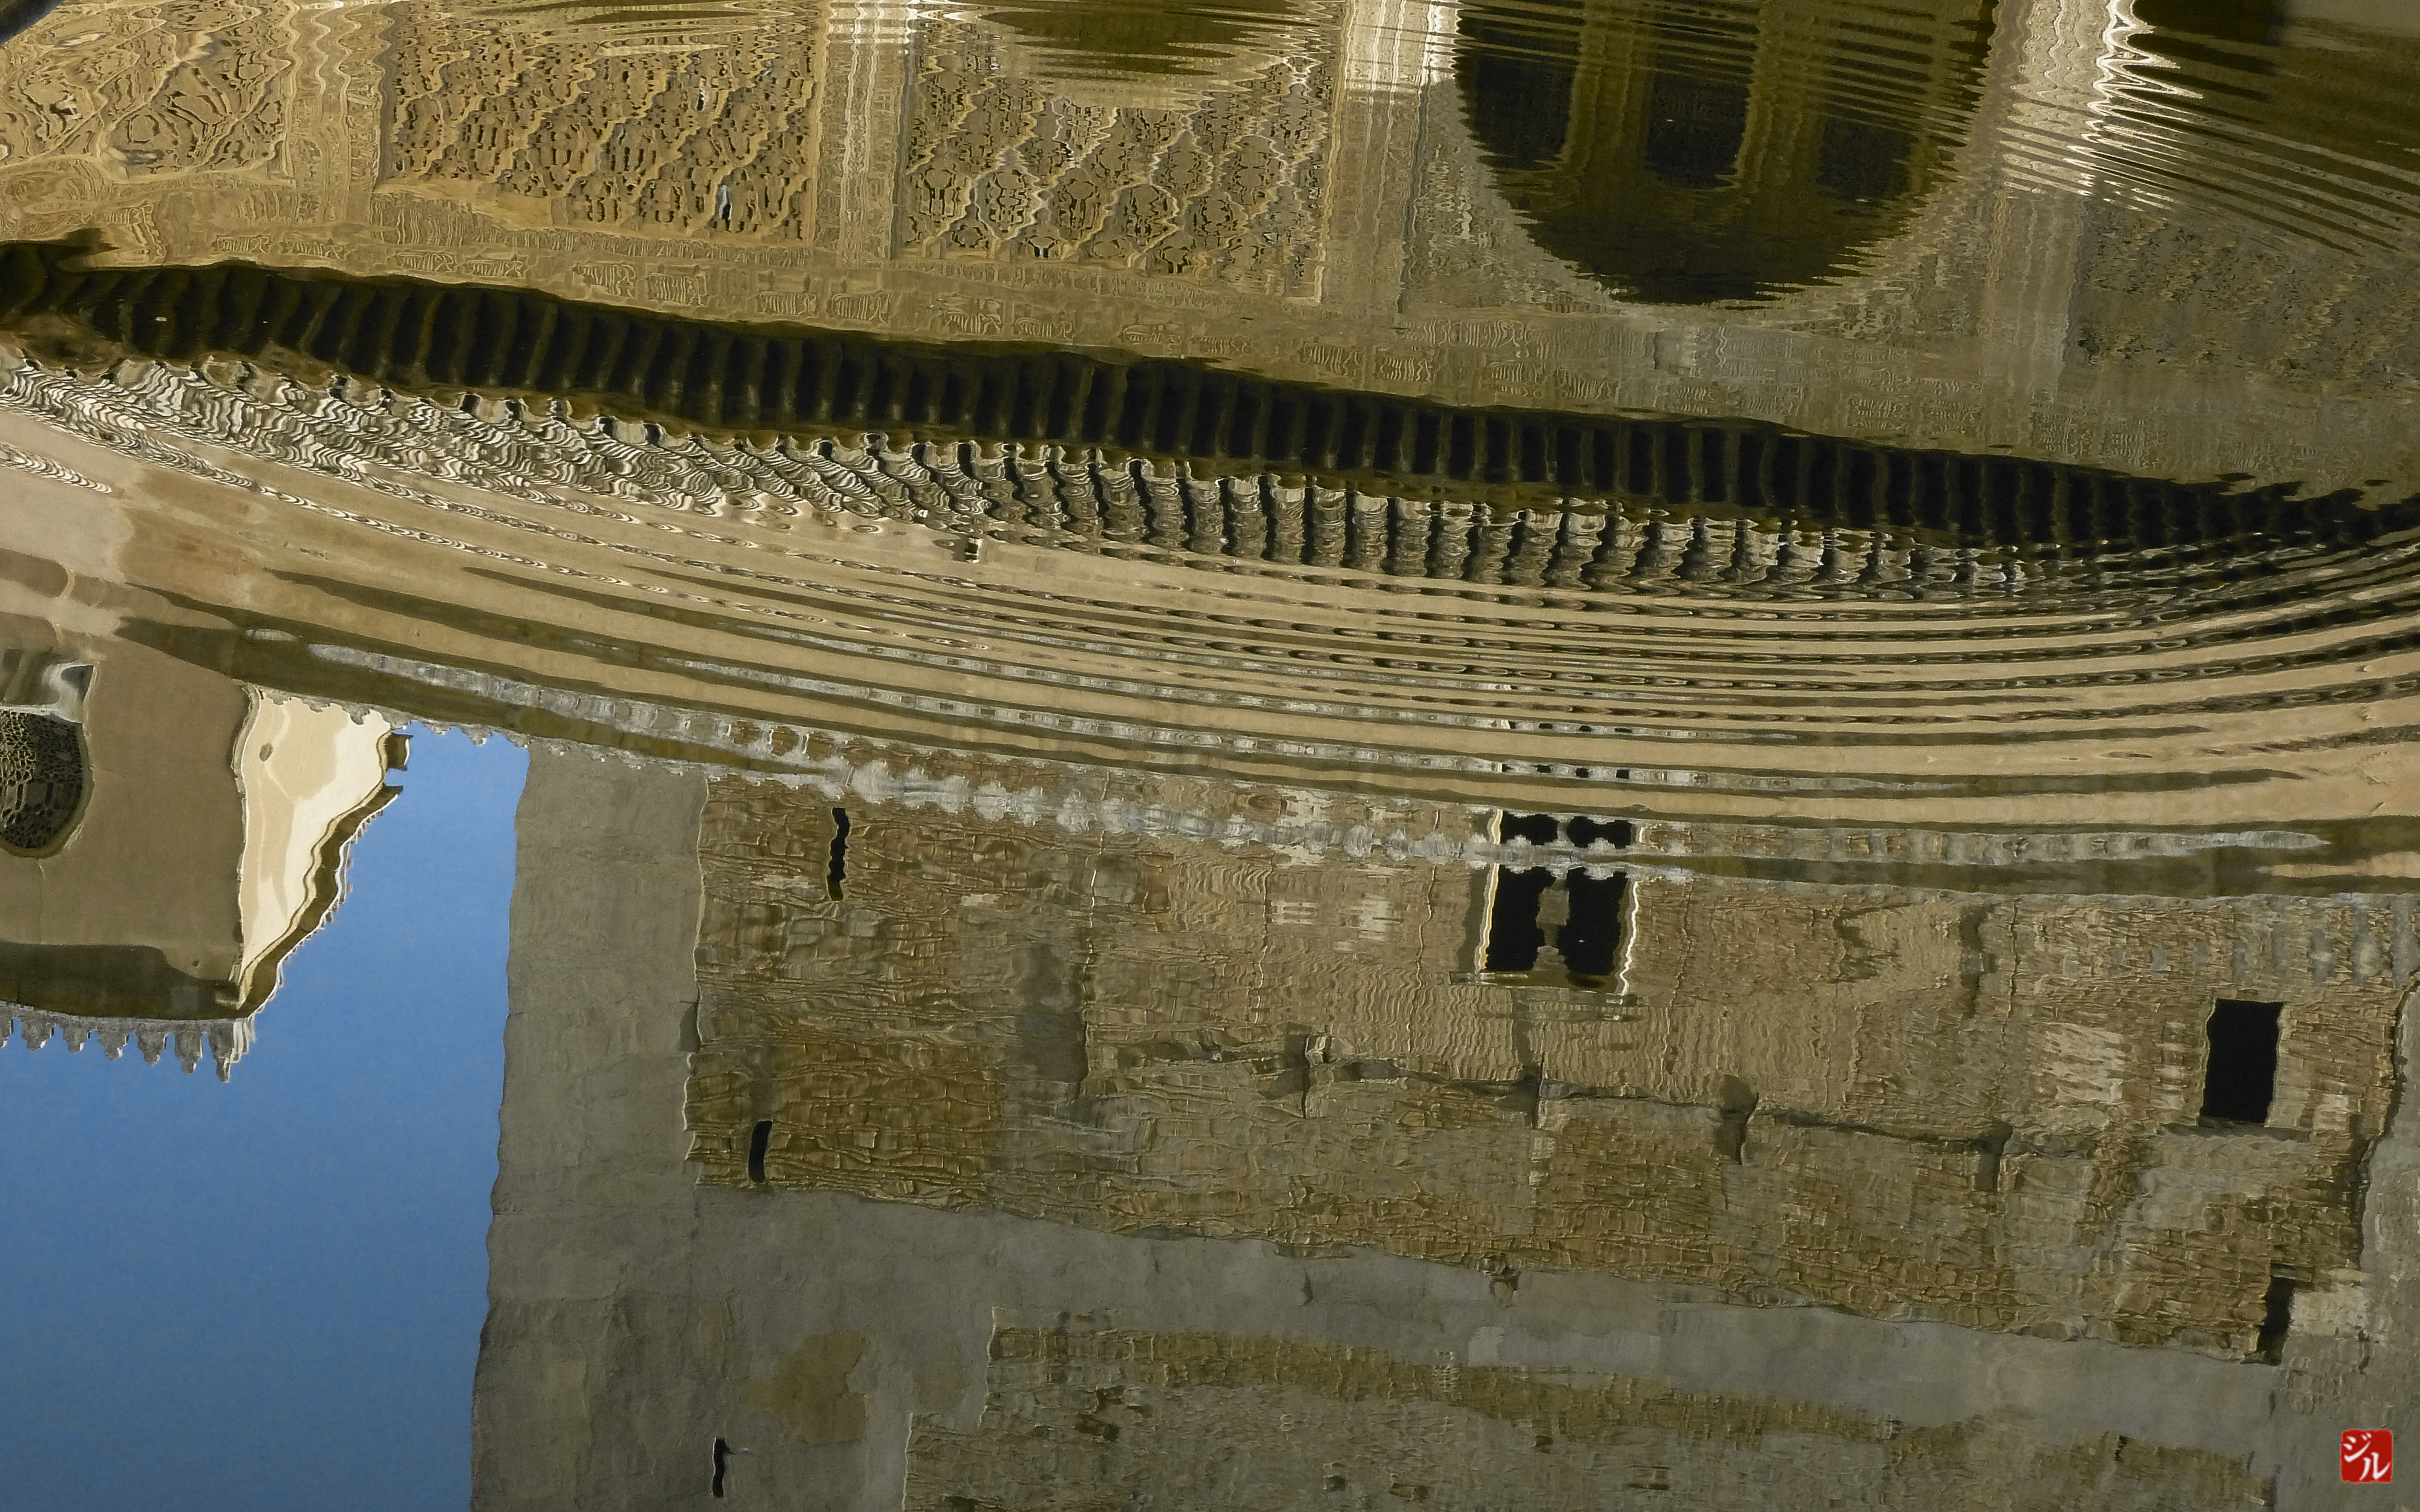
architecture, structure, building, wall, column, temple, ancient history